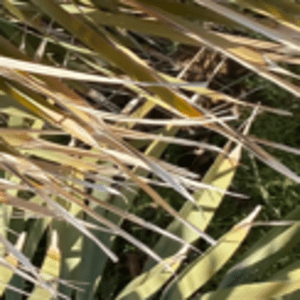
Label: Rachis Blight